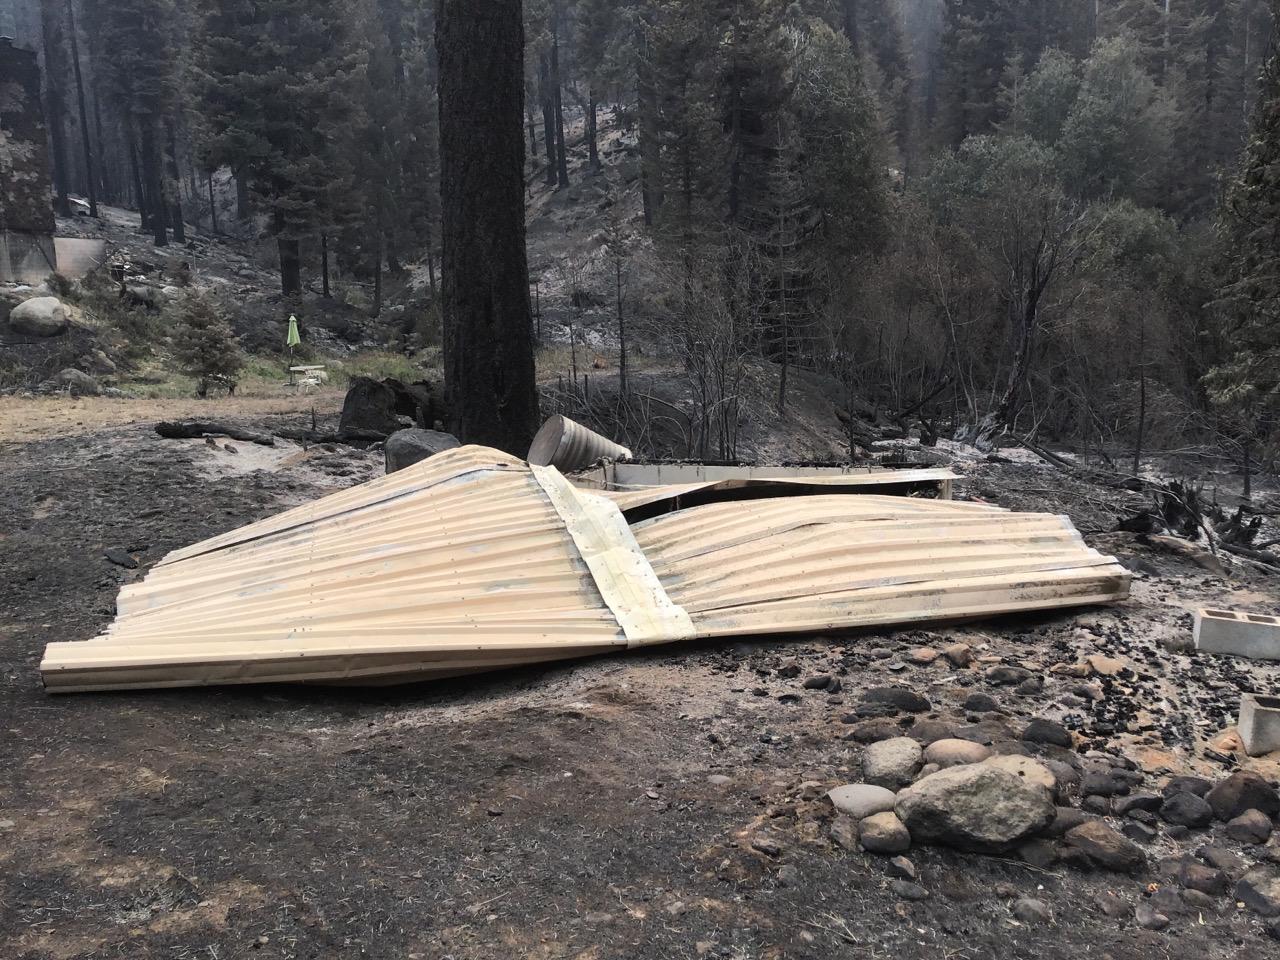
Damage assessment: destroyed